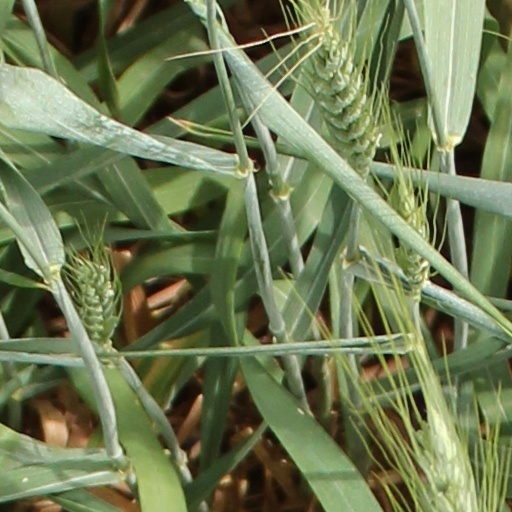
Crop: wheat